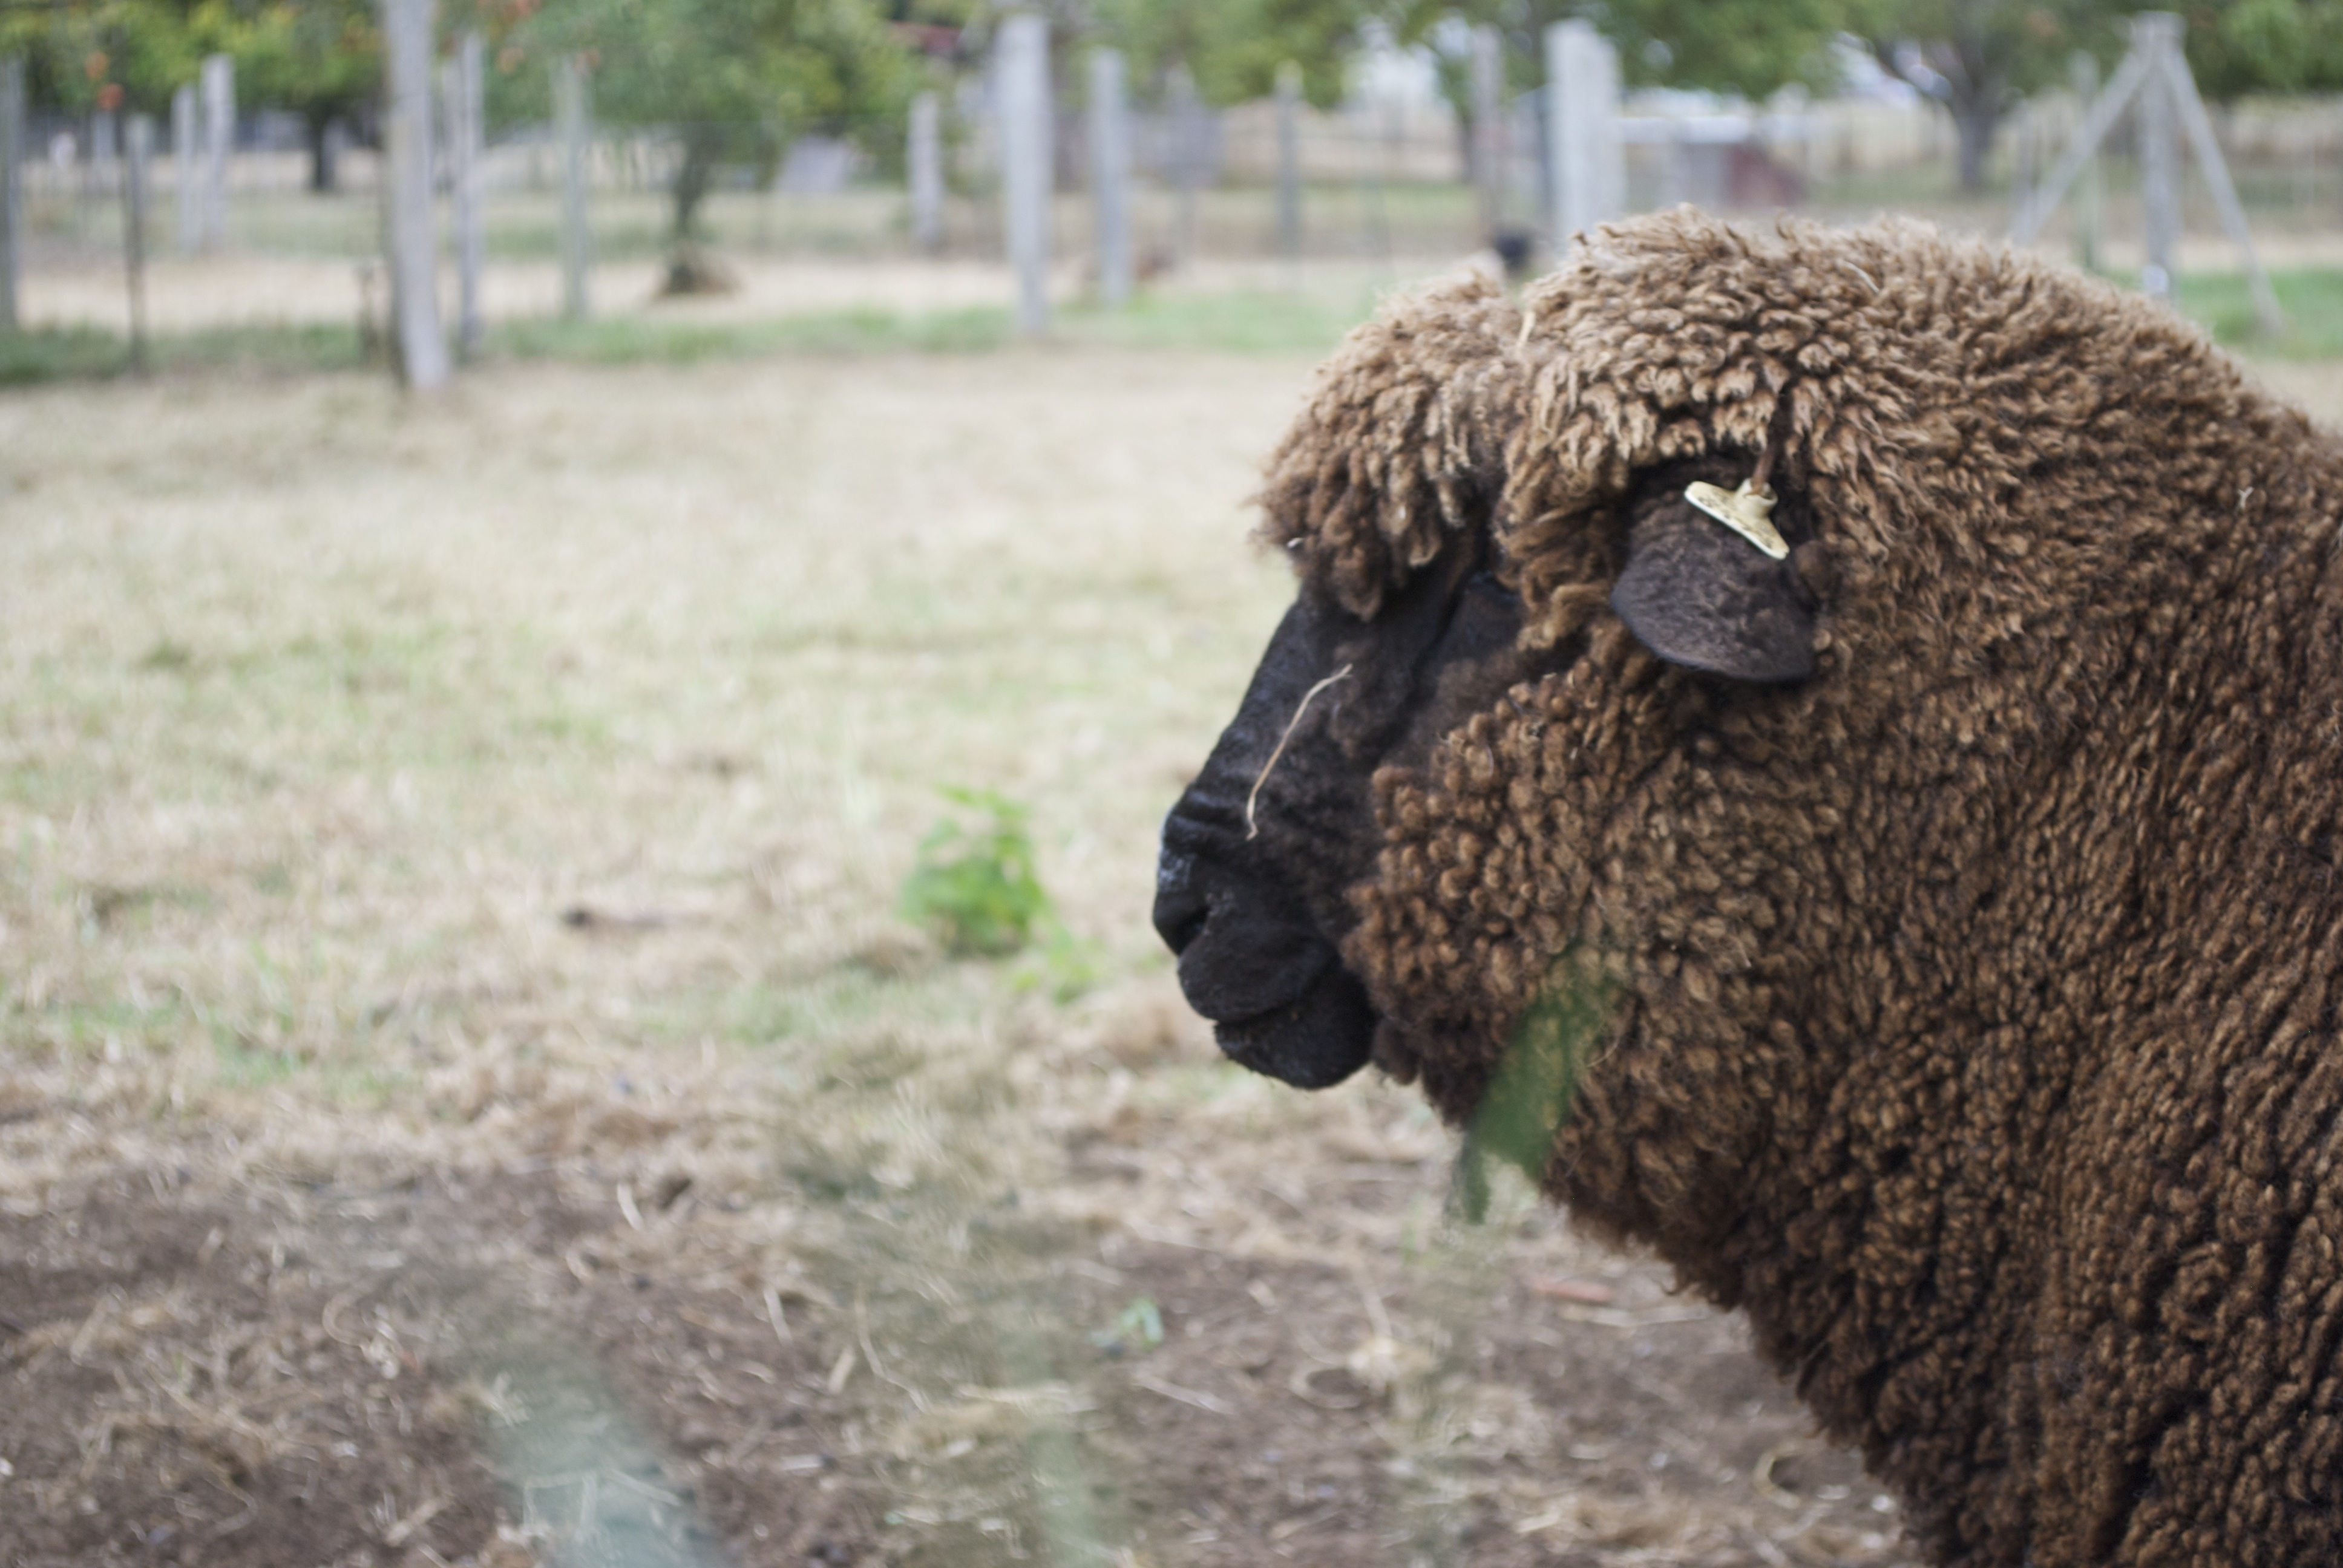
farm, animal, farming, sheep, mammal, agriculture, wool, lamb, vertebrate, sheeps, bison, ewe, cattle like mammal, cow goat family, lagotto romagnolo